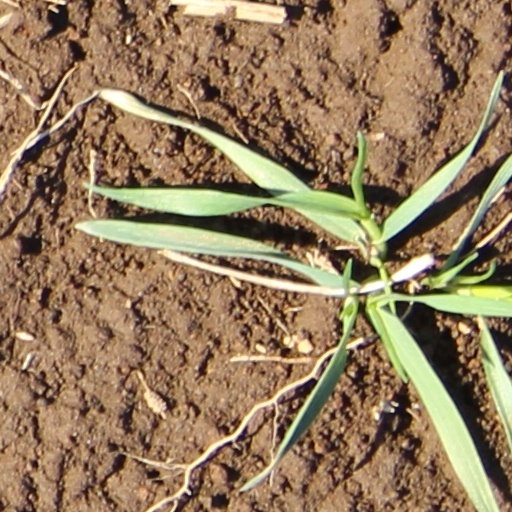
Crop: wheat